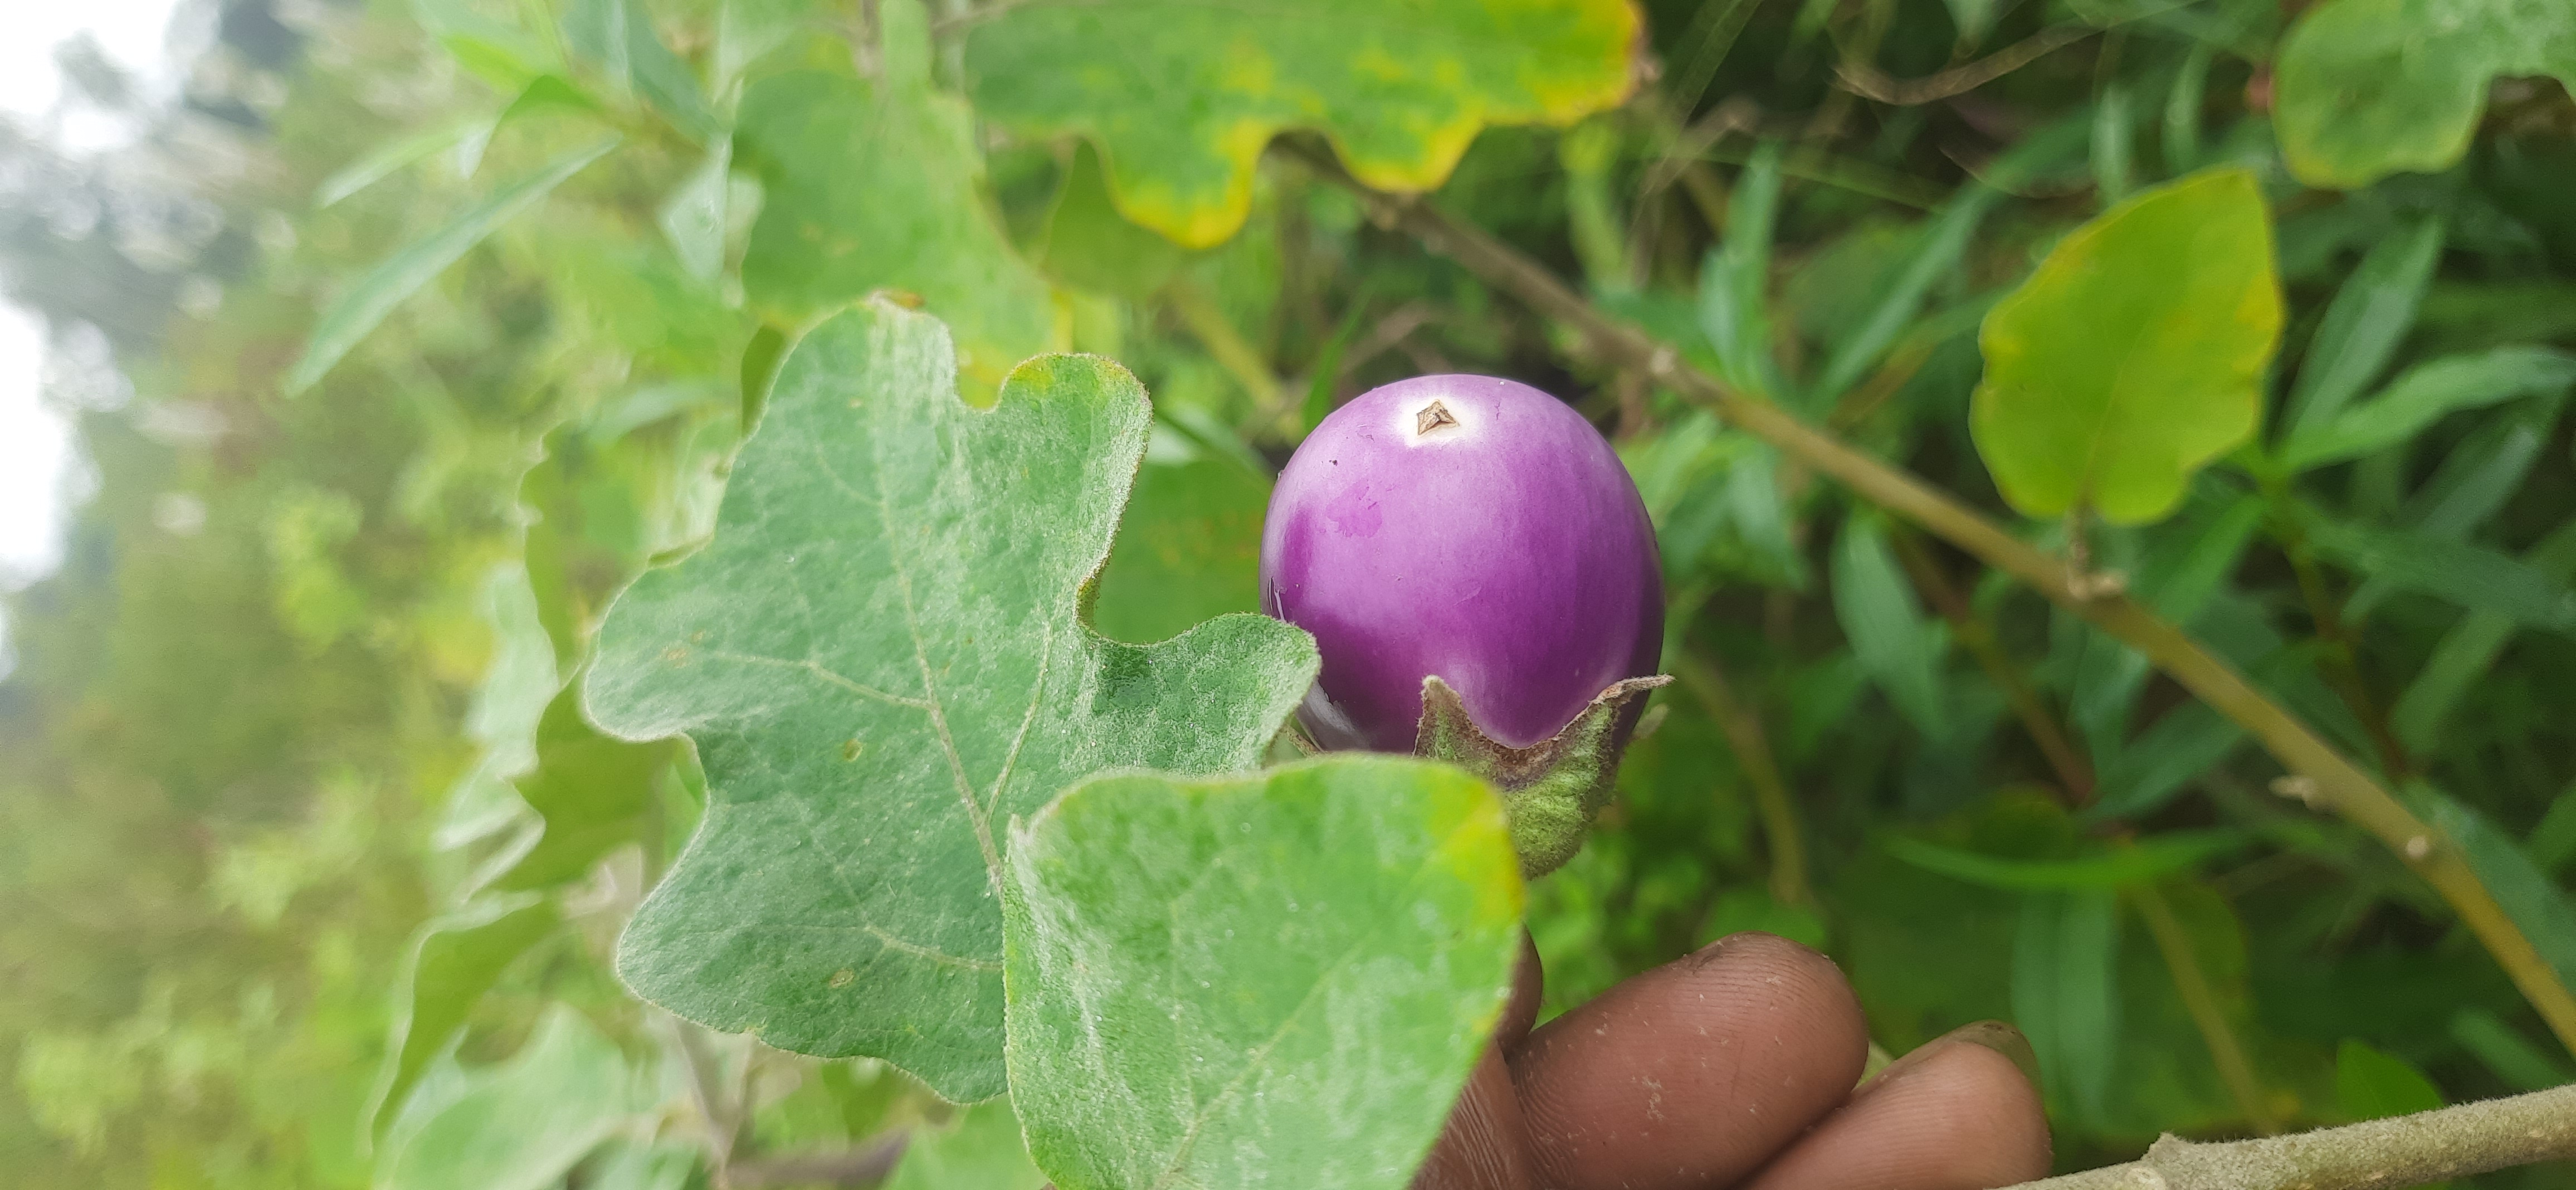
Label: Healty Brinjal